Bernard Genghini

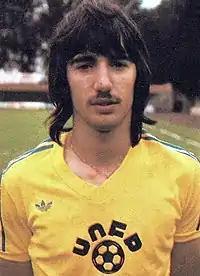
Genghini in 1979

Bernard Francis Genghini (born 18 January 1958) is a French former professional footballer who played as a midfielder.